Financial history of the Dutch Republic

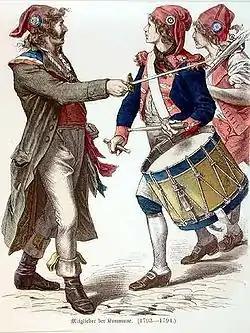
Sansculottes

Instead, in 1609 a new municipal institution was established (after the example of the Venetian "Banco della Piassa di Rialto", established in 1587) in the form of the Amsterdamsche Wisselbank, also called the Bank of Amsterdam. This bank (with offices in the City Hall) took deposits of foreign and domestic coin (and after 1683 specie), effected transfers between such deposit accounts (the giro function), and accepted (i.e. paid) bills of exchange (the more important of which – over 600 guilders in value – could now be endorsed – to the bank – only once). The latter provision effectively forced Amsterdam merchants (and many foreign merchants) to open accounts with this bank. Though Amsterdam established the first such bank in Holland, other cities, like Delft, Middelburg, and Rotterdam, followed in due course. The Amsterdam establishment was, however, the most important and the best known.